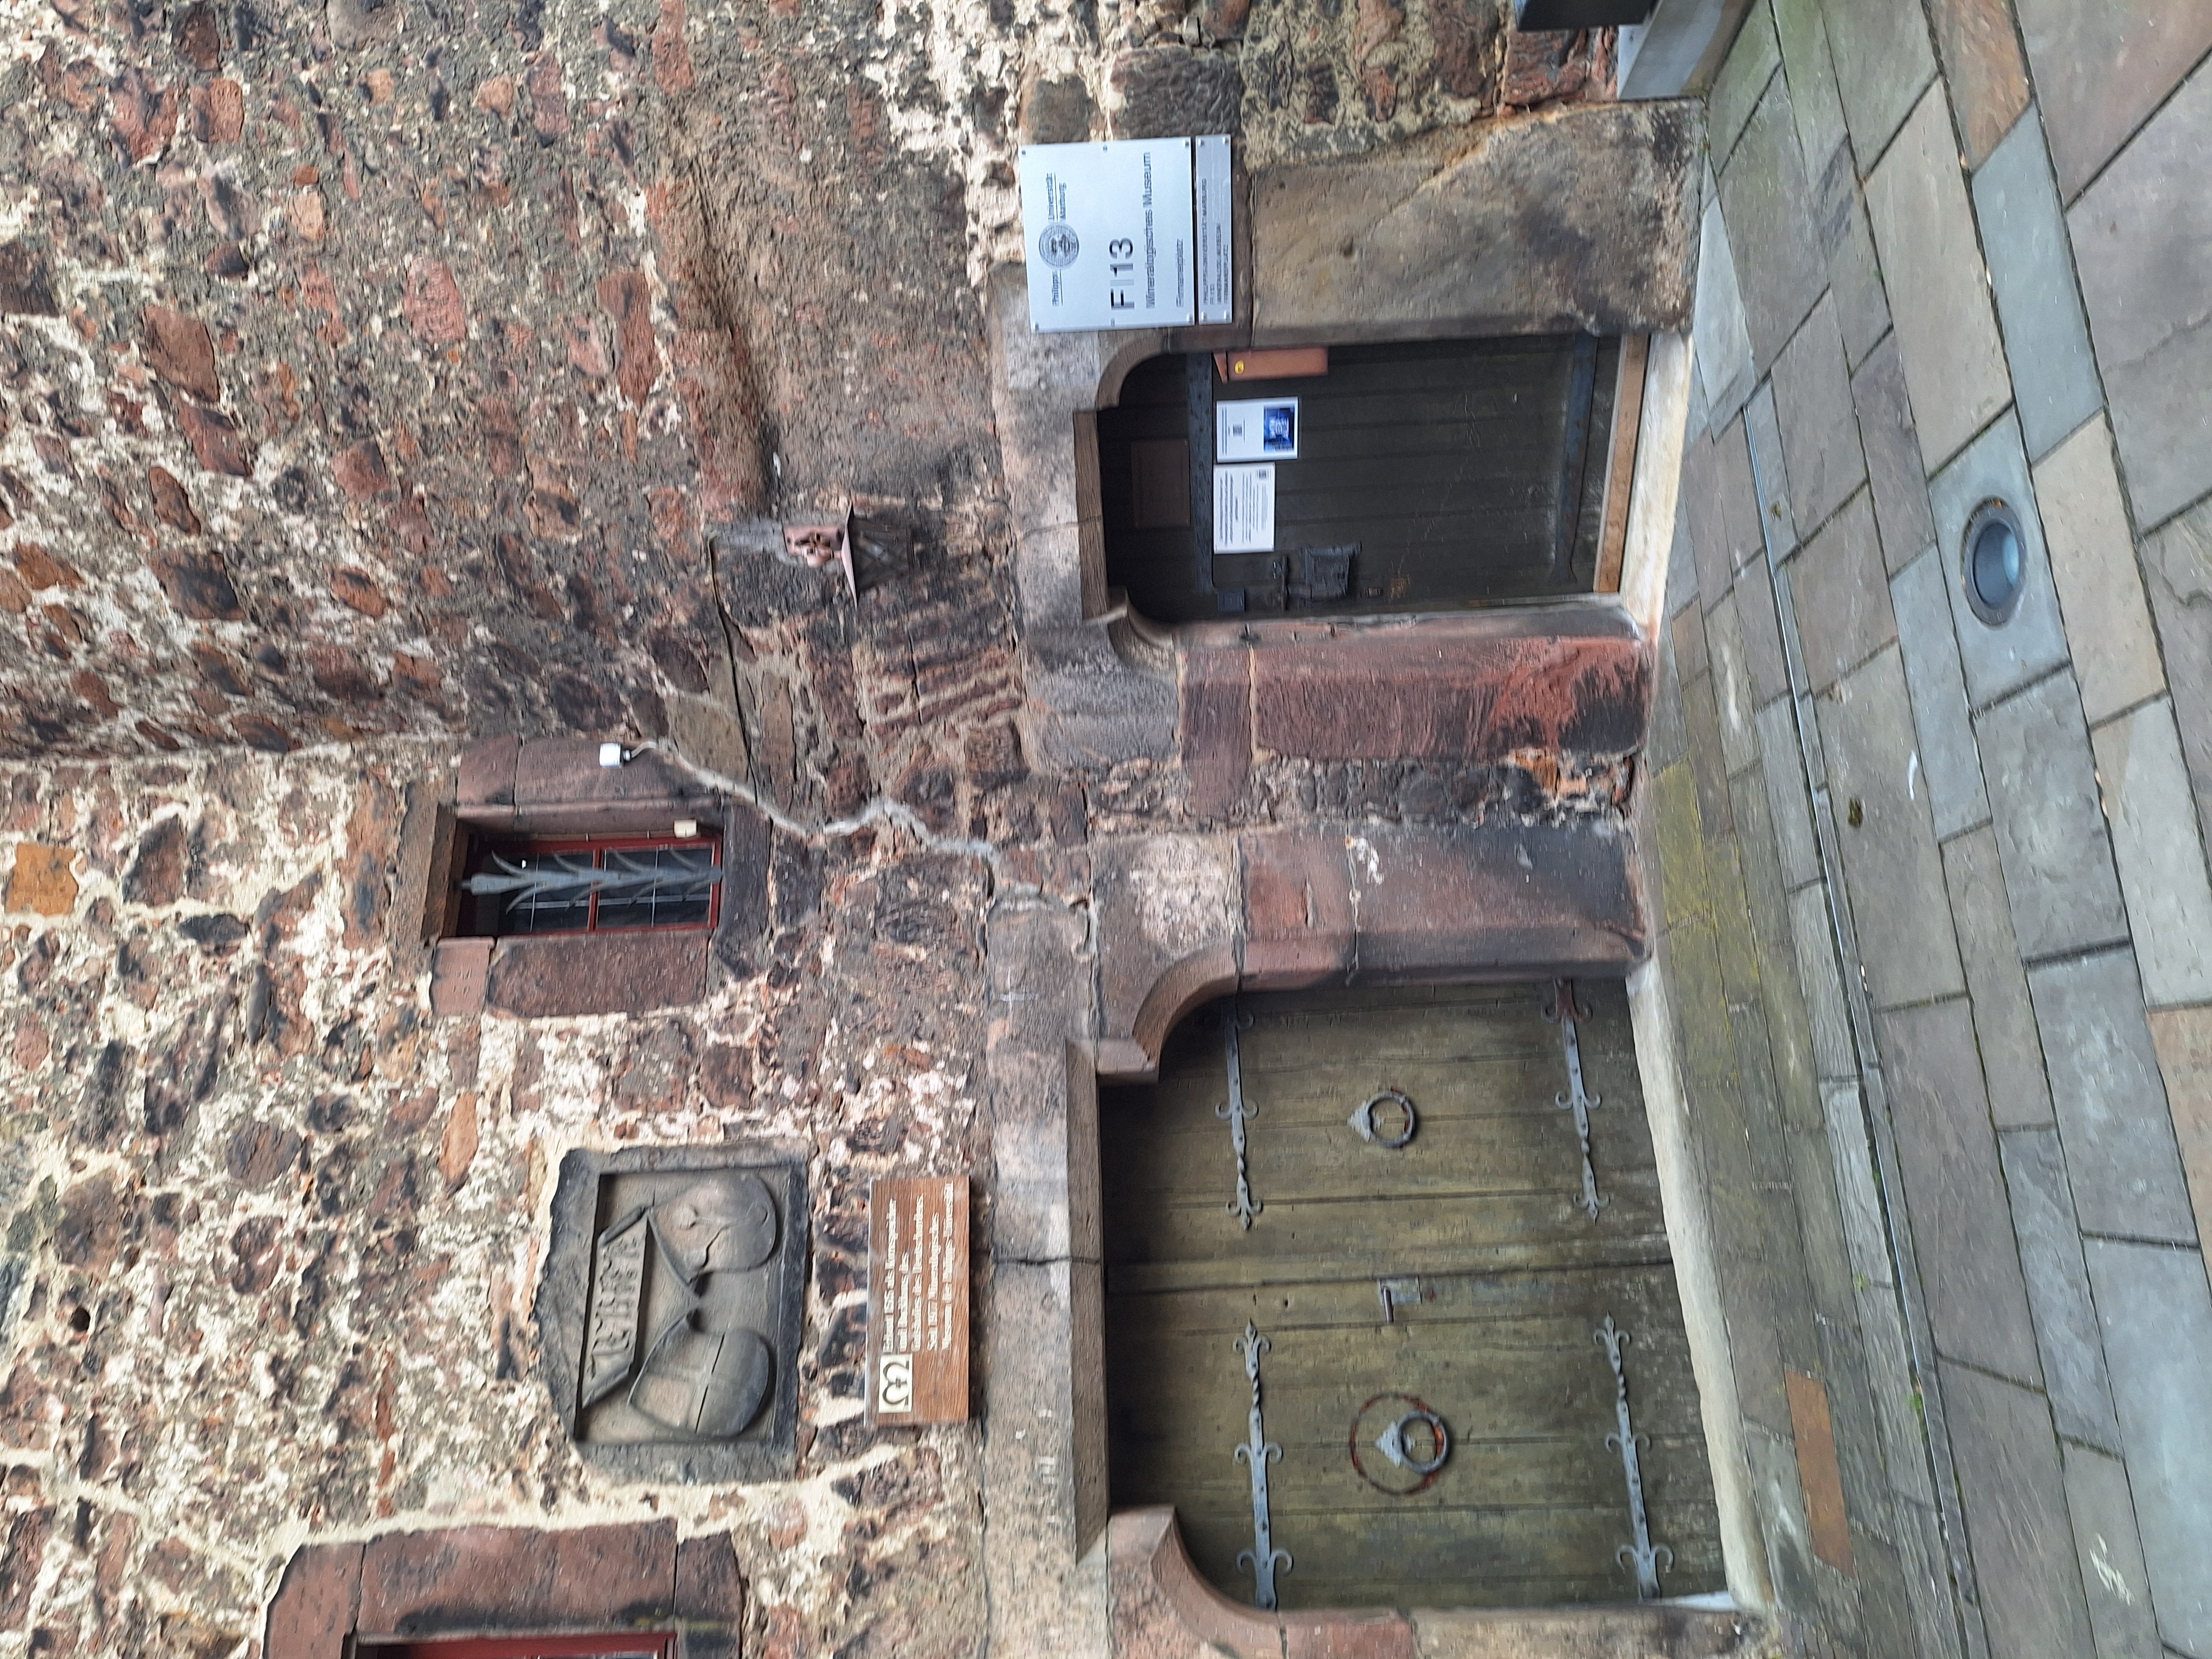
Building: Mineralogisches Museum